Geet (1992 film)

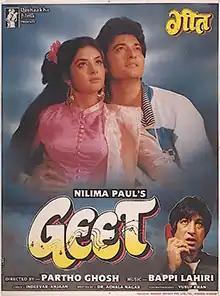
Vinyl cover

Geet is a 1992 Indian Hindi-language film directed by Partho Ghosh. The film stars Avinash Wadhawan and Divya Bharti in lead roles. Shakti Kapoor, Laxmikant Berde play supporting roles.